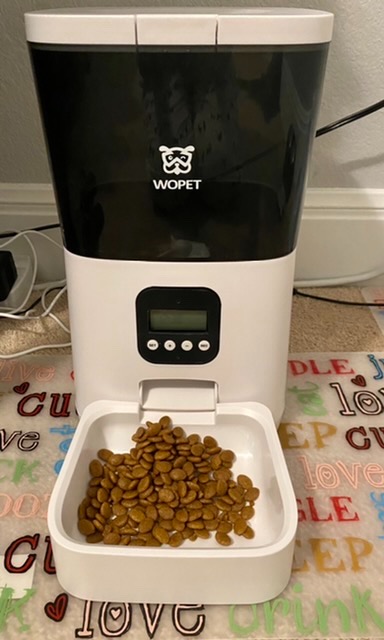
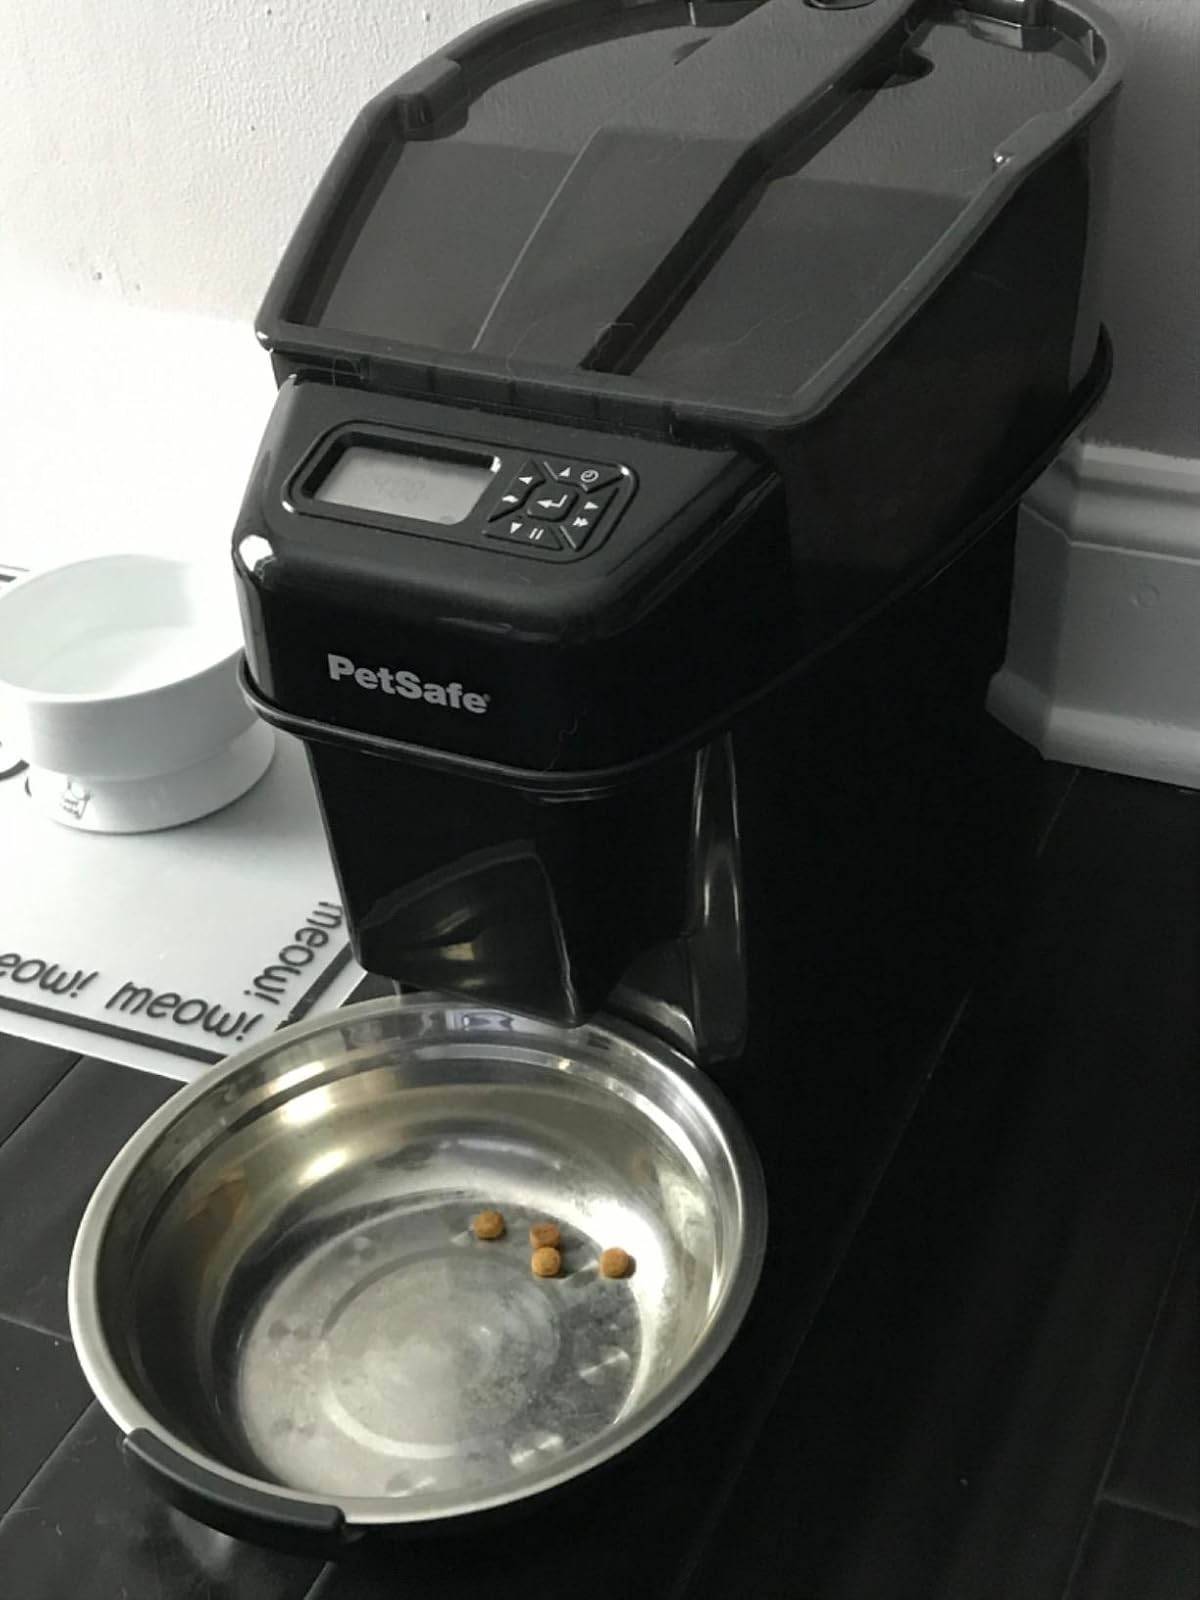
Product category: items_feeder
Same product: no